Karl Joseph Kuwasseg

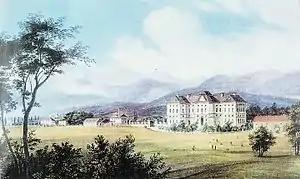
Novo Celje Mansion

Karl Joseph Kuwasseg (1802–1877) was an Austrian painter known mostly for his landscapes. He moved to Paris in 1830 and took the French nationality in 1870.